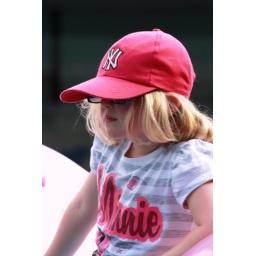
girl in pink